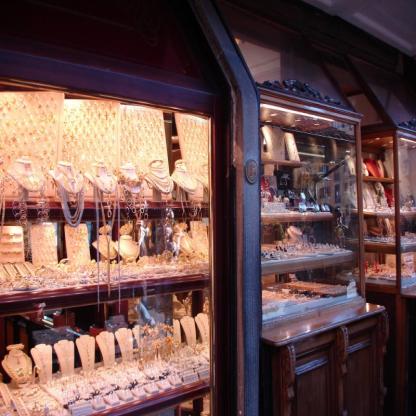
Scene: Indoor